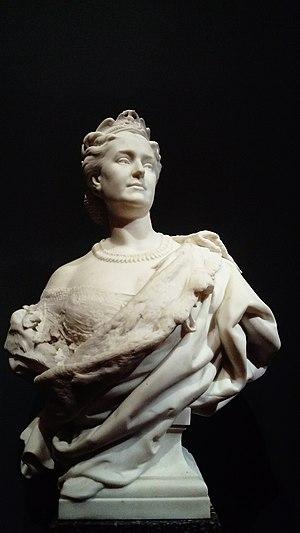
Buste ""Princesse Mathilde"" de Mathilde Bonaparte sculpté dans le marbre en 1862 par Jean-Baptiste Carpeaux. Exposé au Musée d'Orsay, à Paris.
Mathilde Létizia Wilhelmine Bonaparte, plus connue par son titre princesse Mathilde, née le 27 mai 1820 à Trieste et morte le 2 janvier 1904 à Paris, est une représentante de la maison Bonaparte.